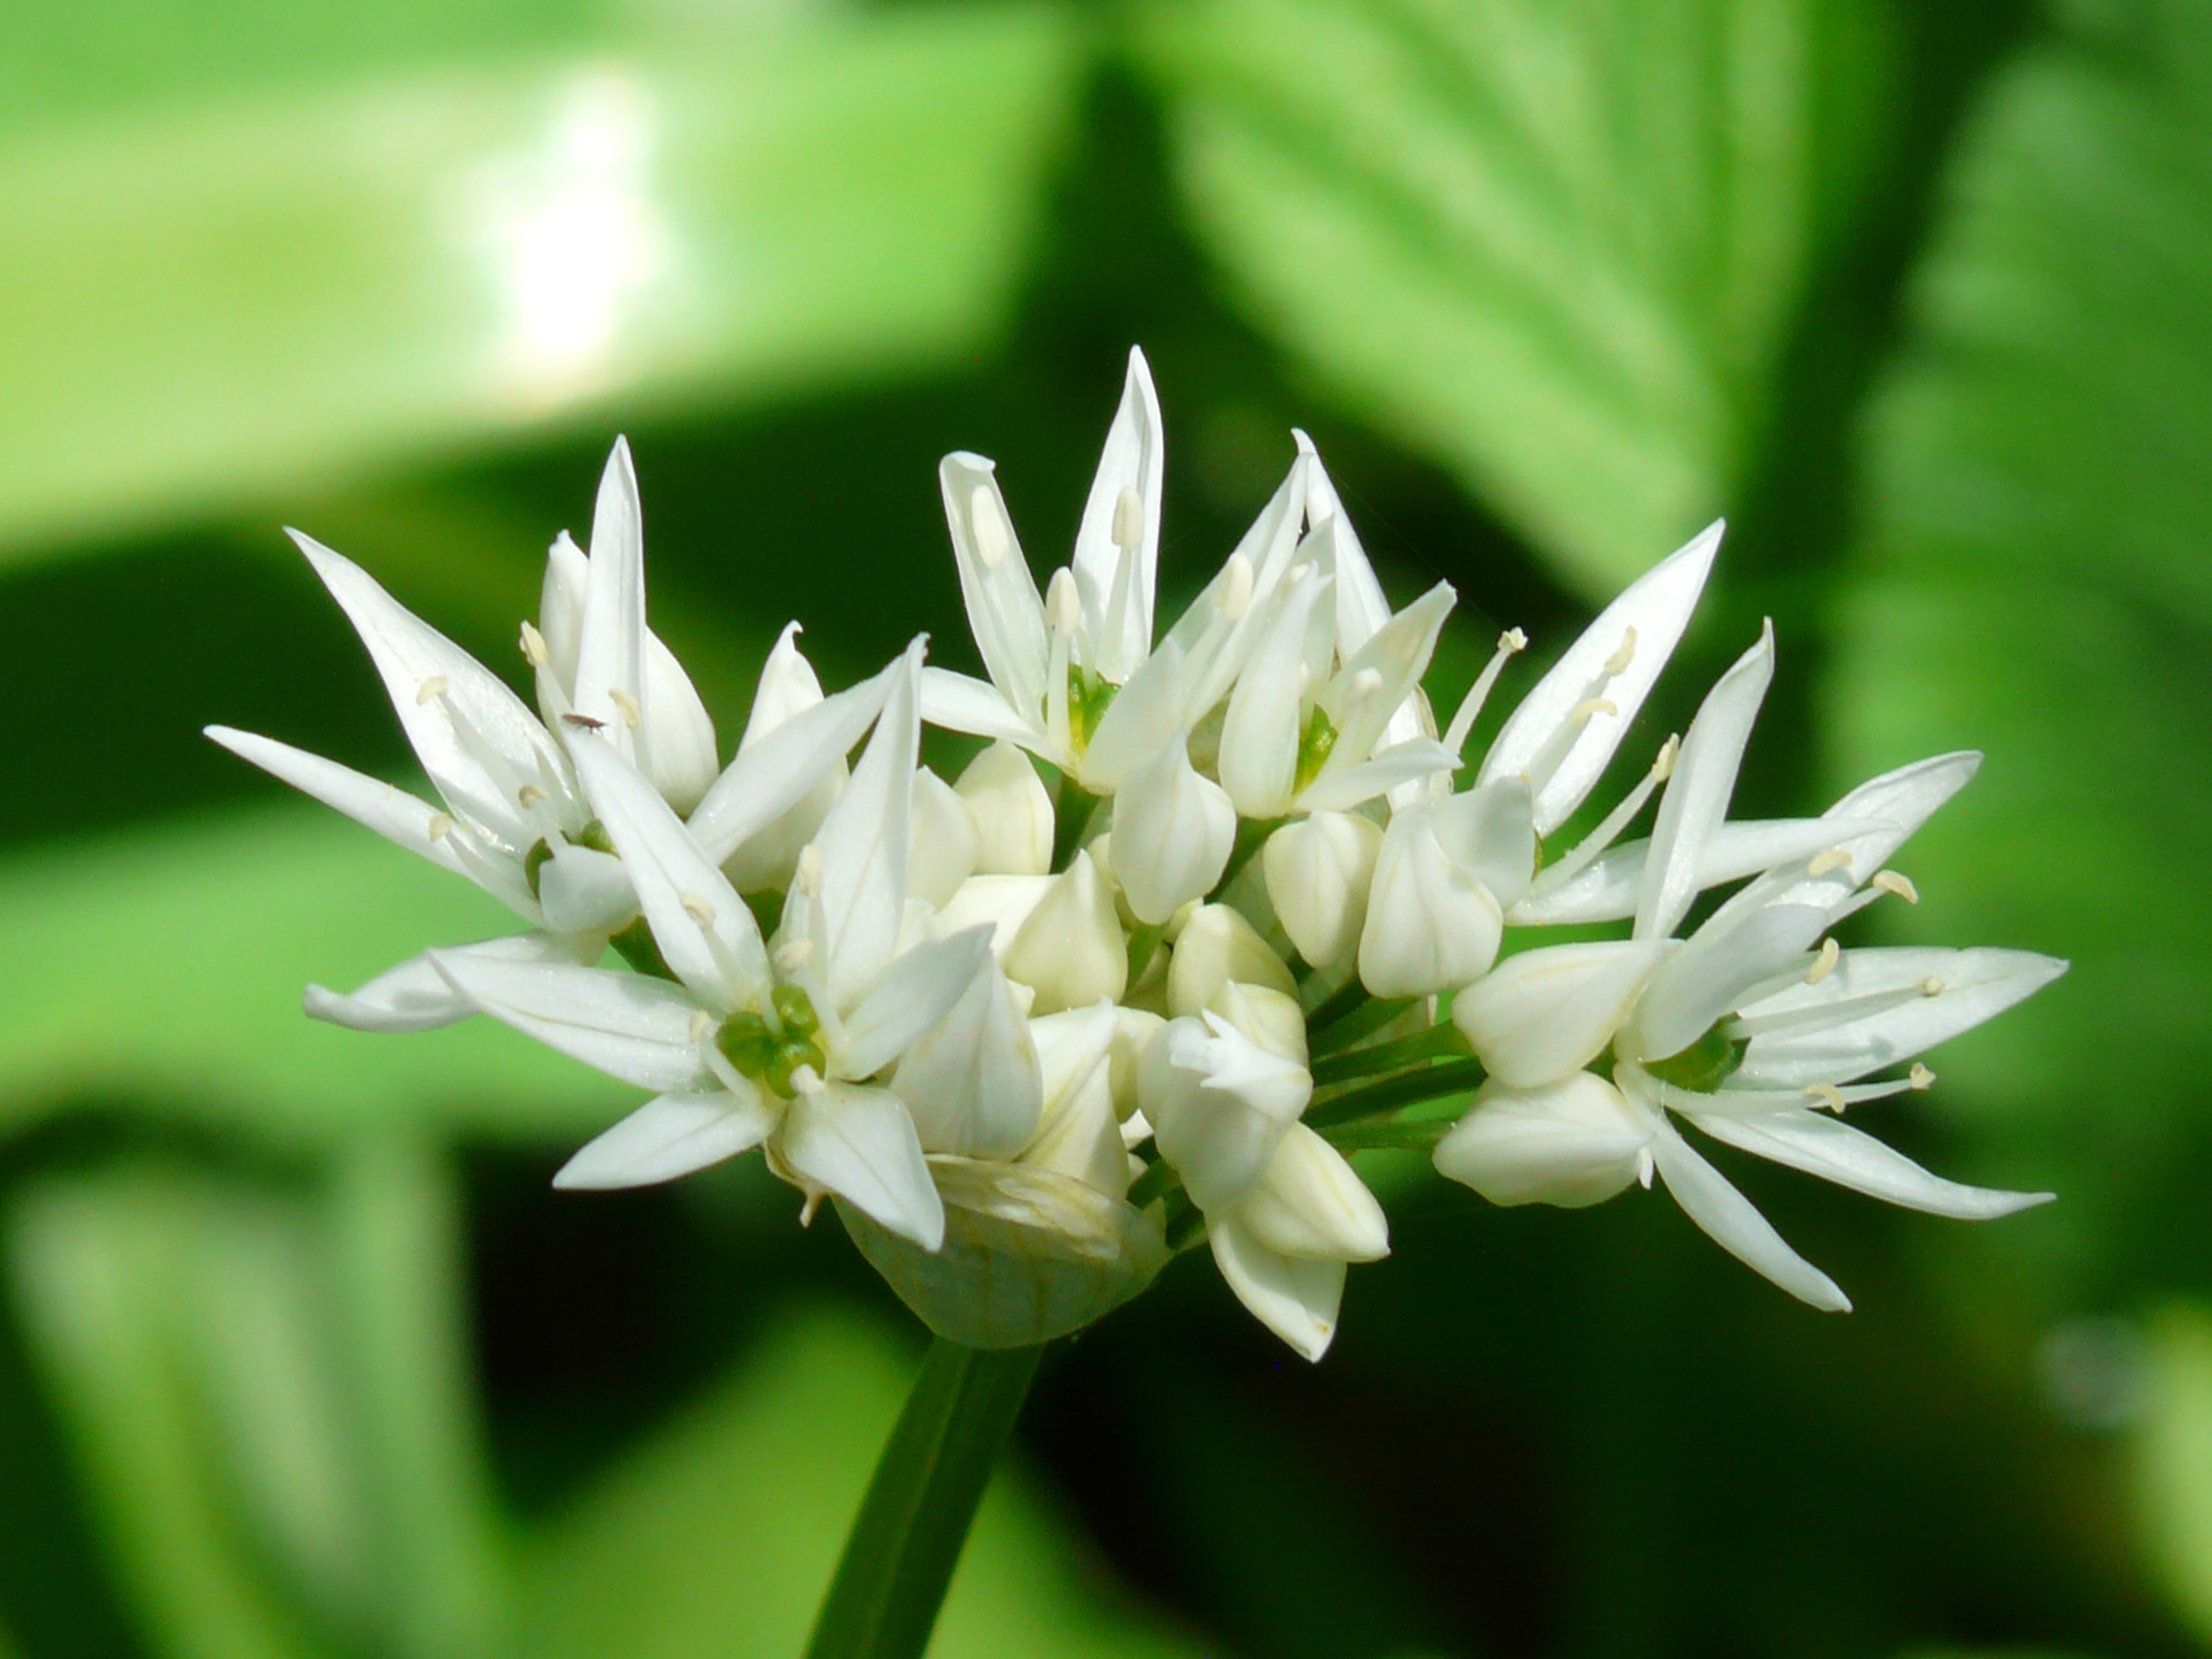
nature, grass, blossom, plant, white, flower, petal, bloom, spring, green, herb, garlic, produce, botany, flora, wildflower, close up, smell, smelly, edible, allium, taste, ramsons, medicinal plant, macro photography, flowering plant, vegetable plant, bear's garlic, forest plant, wild garlic, allium ursinum, wood garlic, garlic spinach, gypsy spring, witch onion, waldherre, ramsen, plant stem, land plant